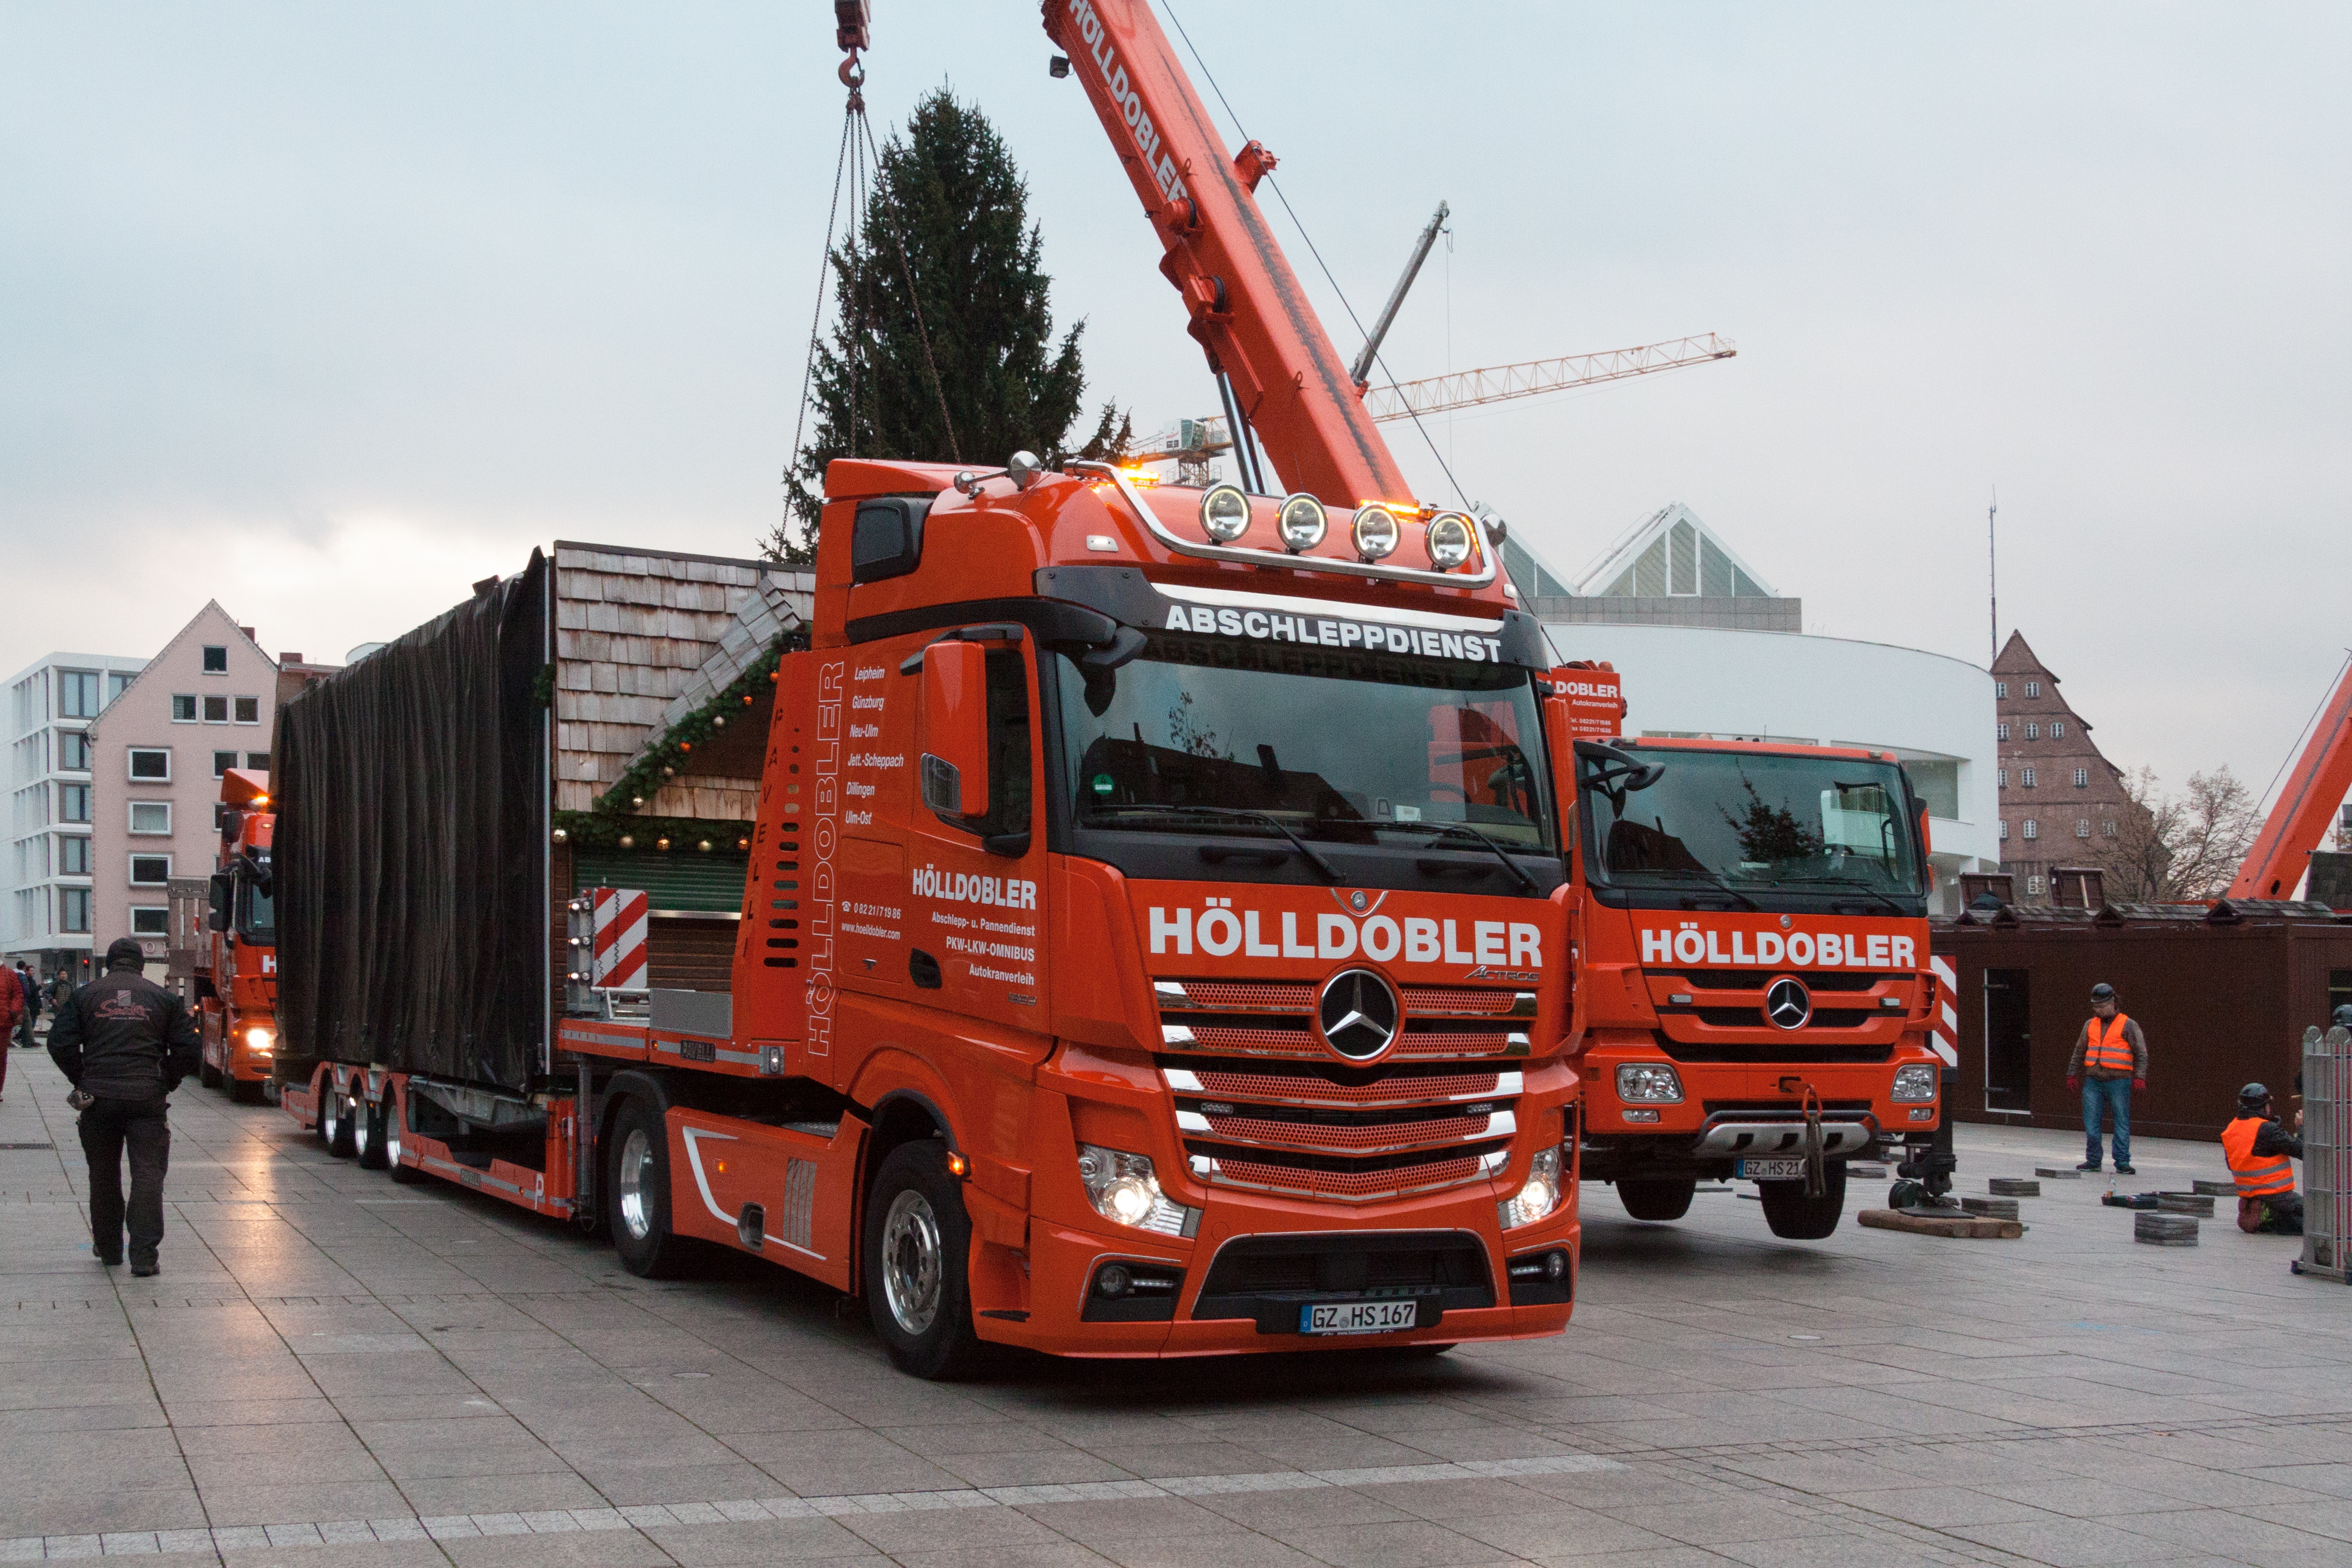
truck, low bed trailer, crane, heavy transport, commercial vehicle, transport, logistics, building, christmas market, cathedral square, ulm, christmas tree